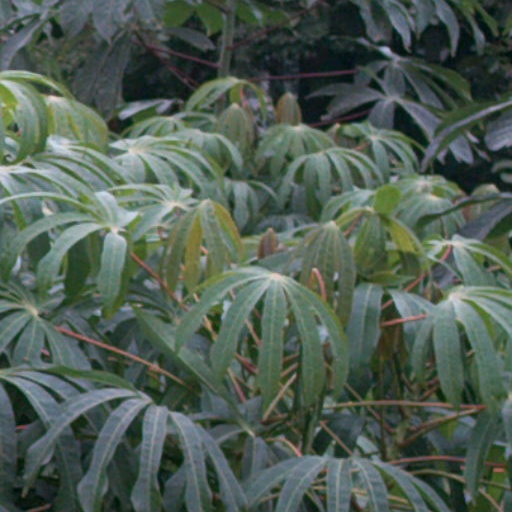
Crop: cassava